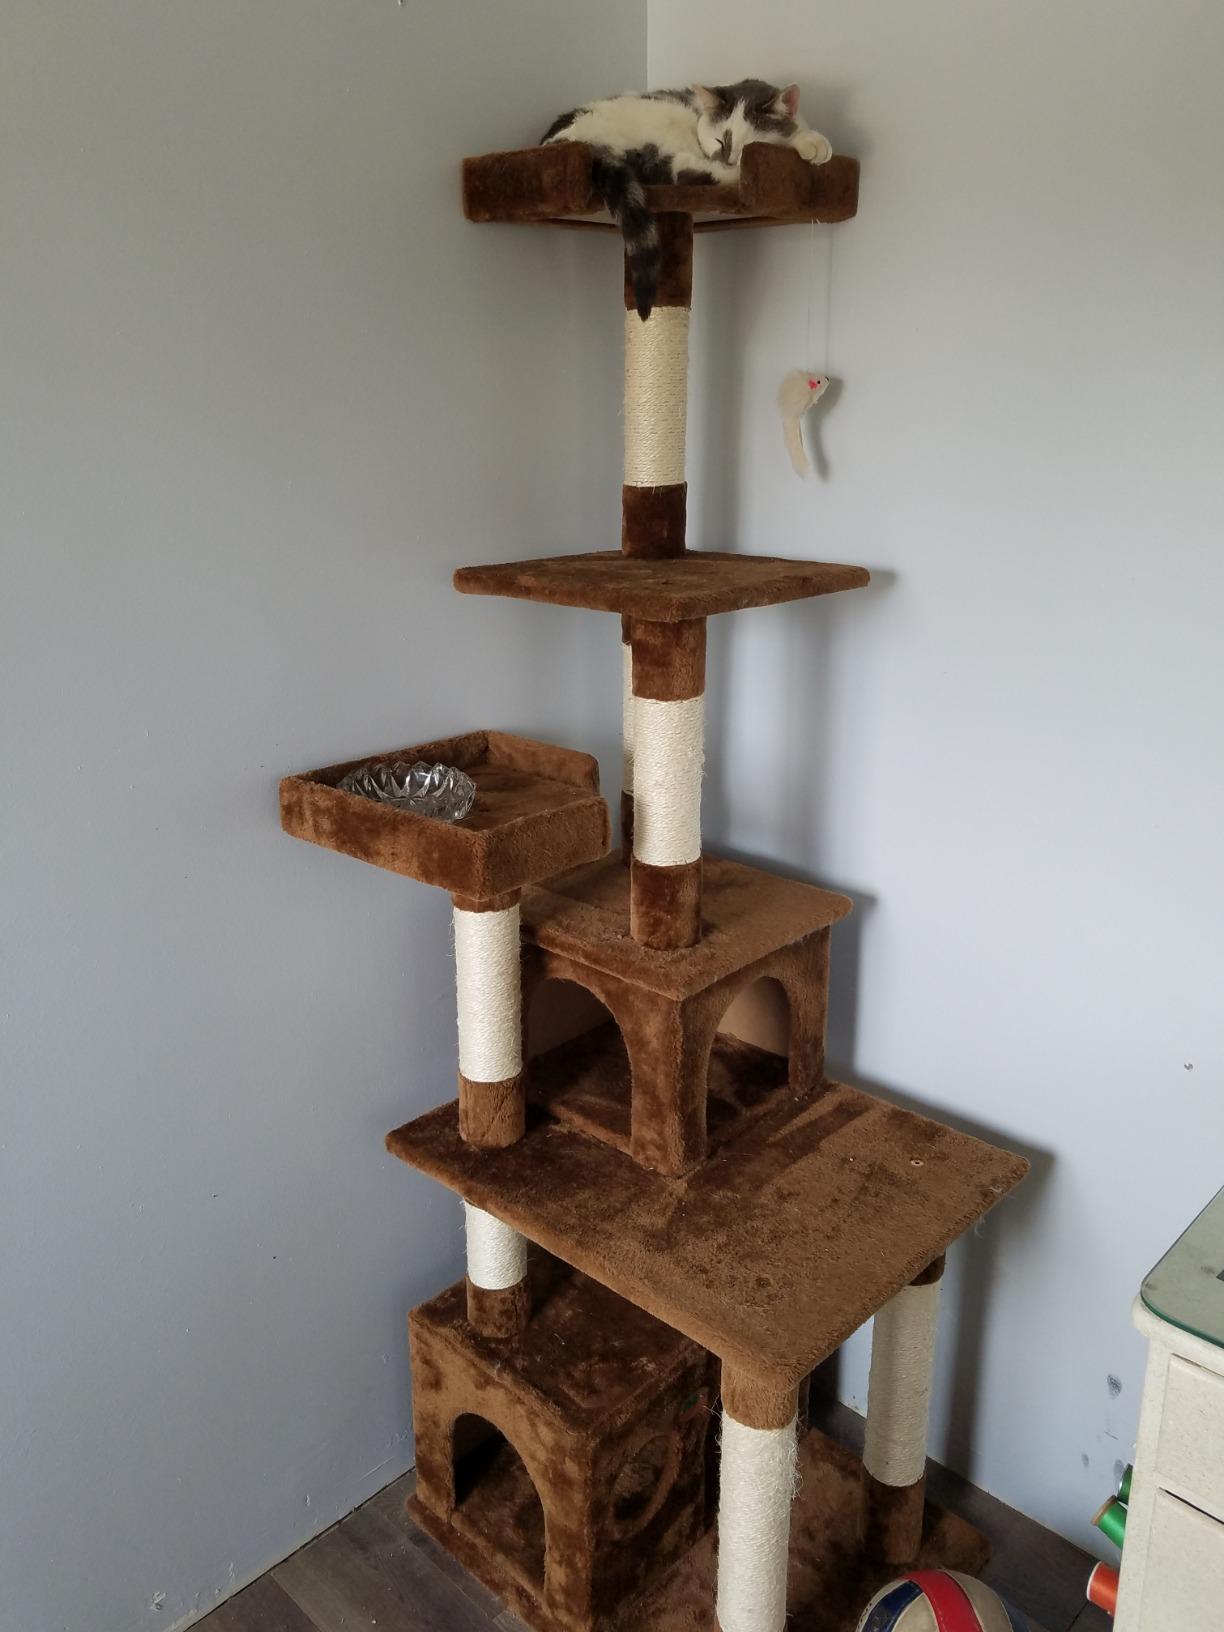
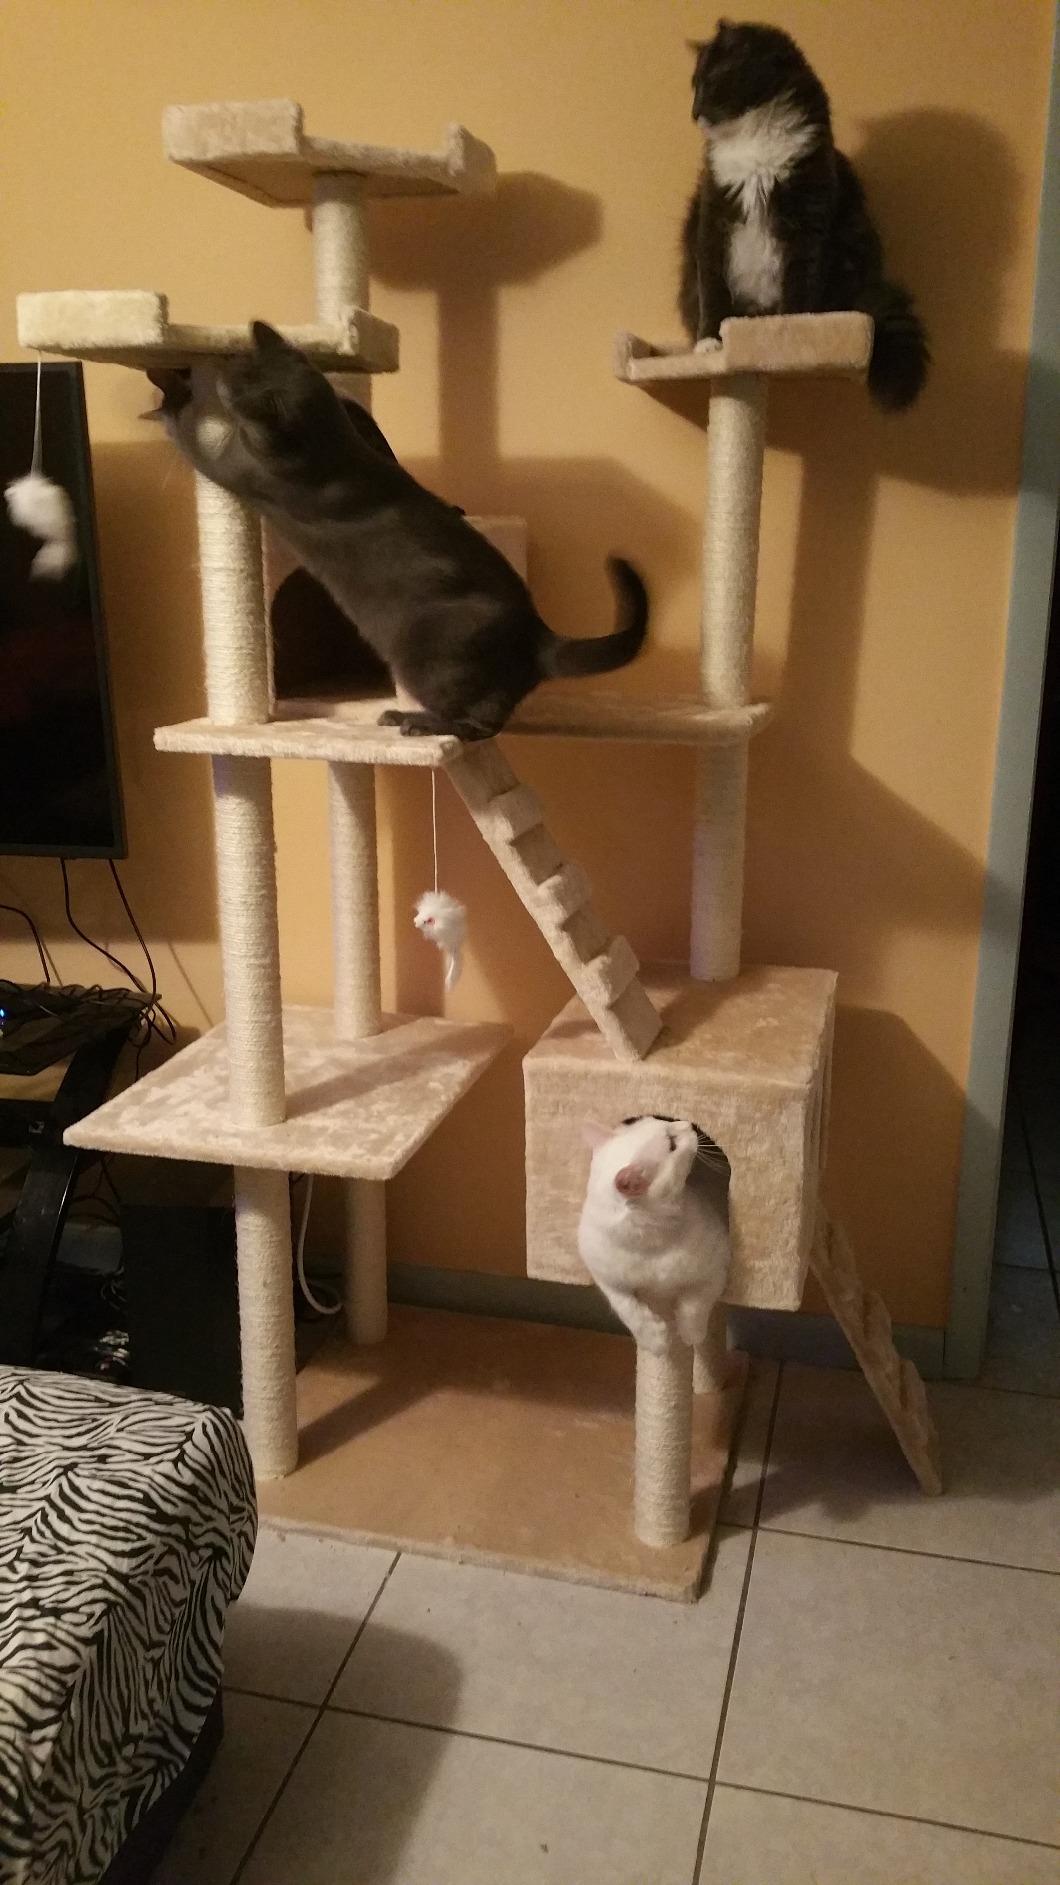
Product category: items_cat tree
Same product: no